Respectable by Proxy

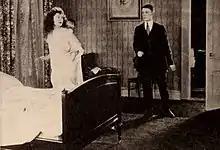

Respectable by Proxy is a 1920 American silent drama film directed by J. Stuart Blackton and starring Sylvia Breamer, Robert Gordon and William R. Dunn.